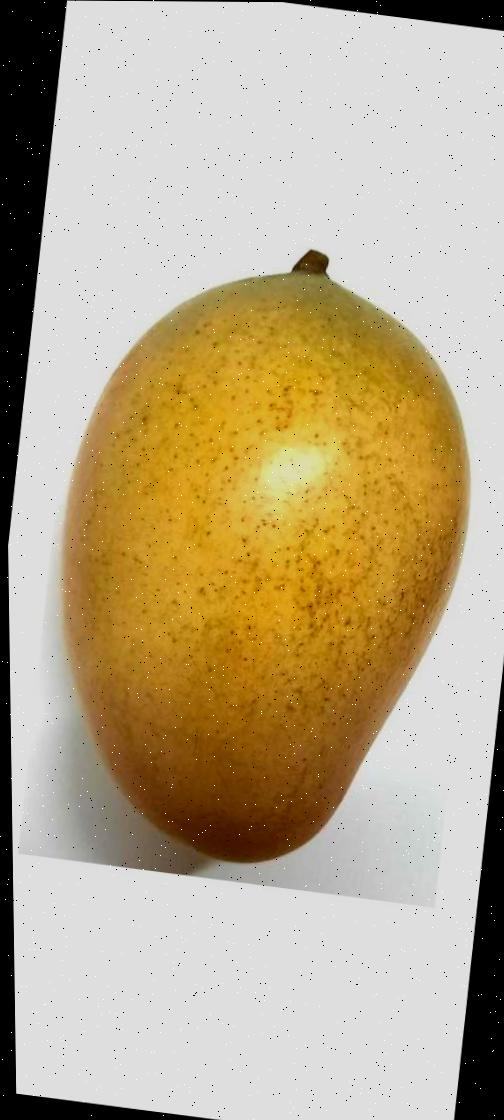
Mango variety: Shada